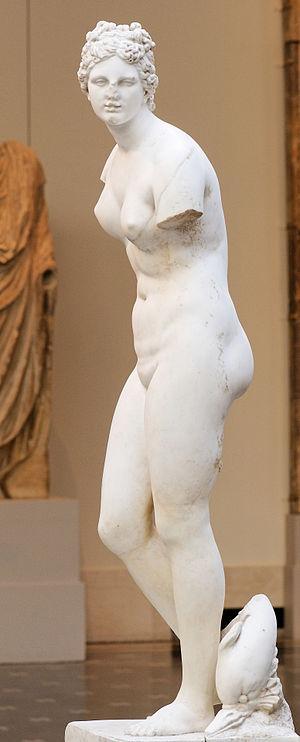
Statue d'Aphrodite du type Médicis. Copie romaine de l'époque impériale d'après un original grec de la période hellénistique